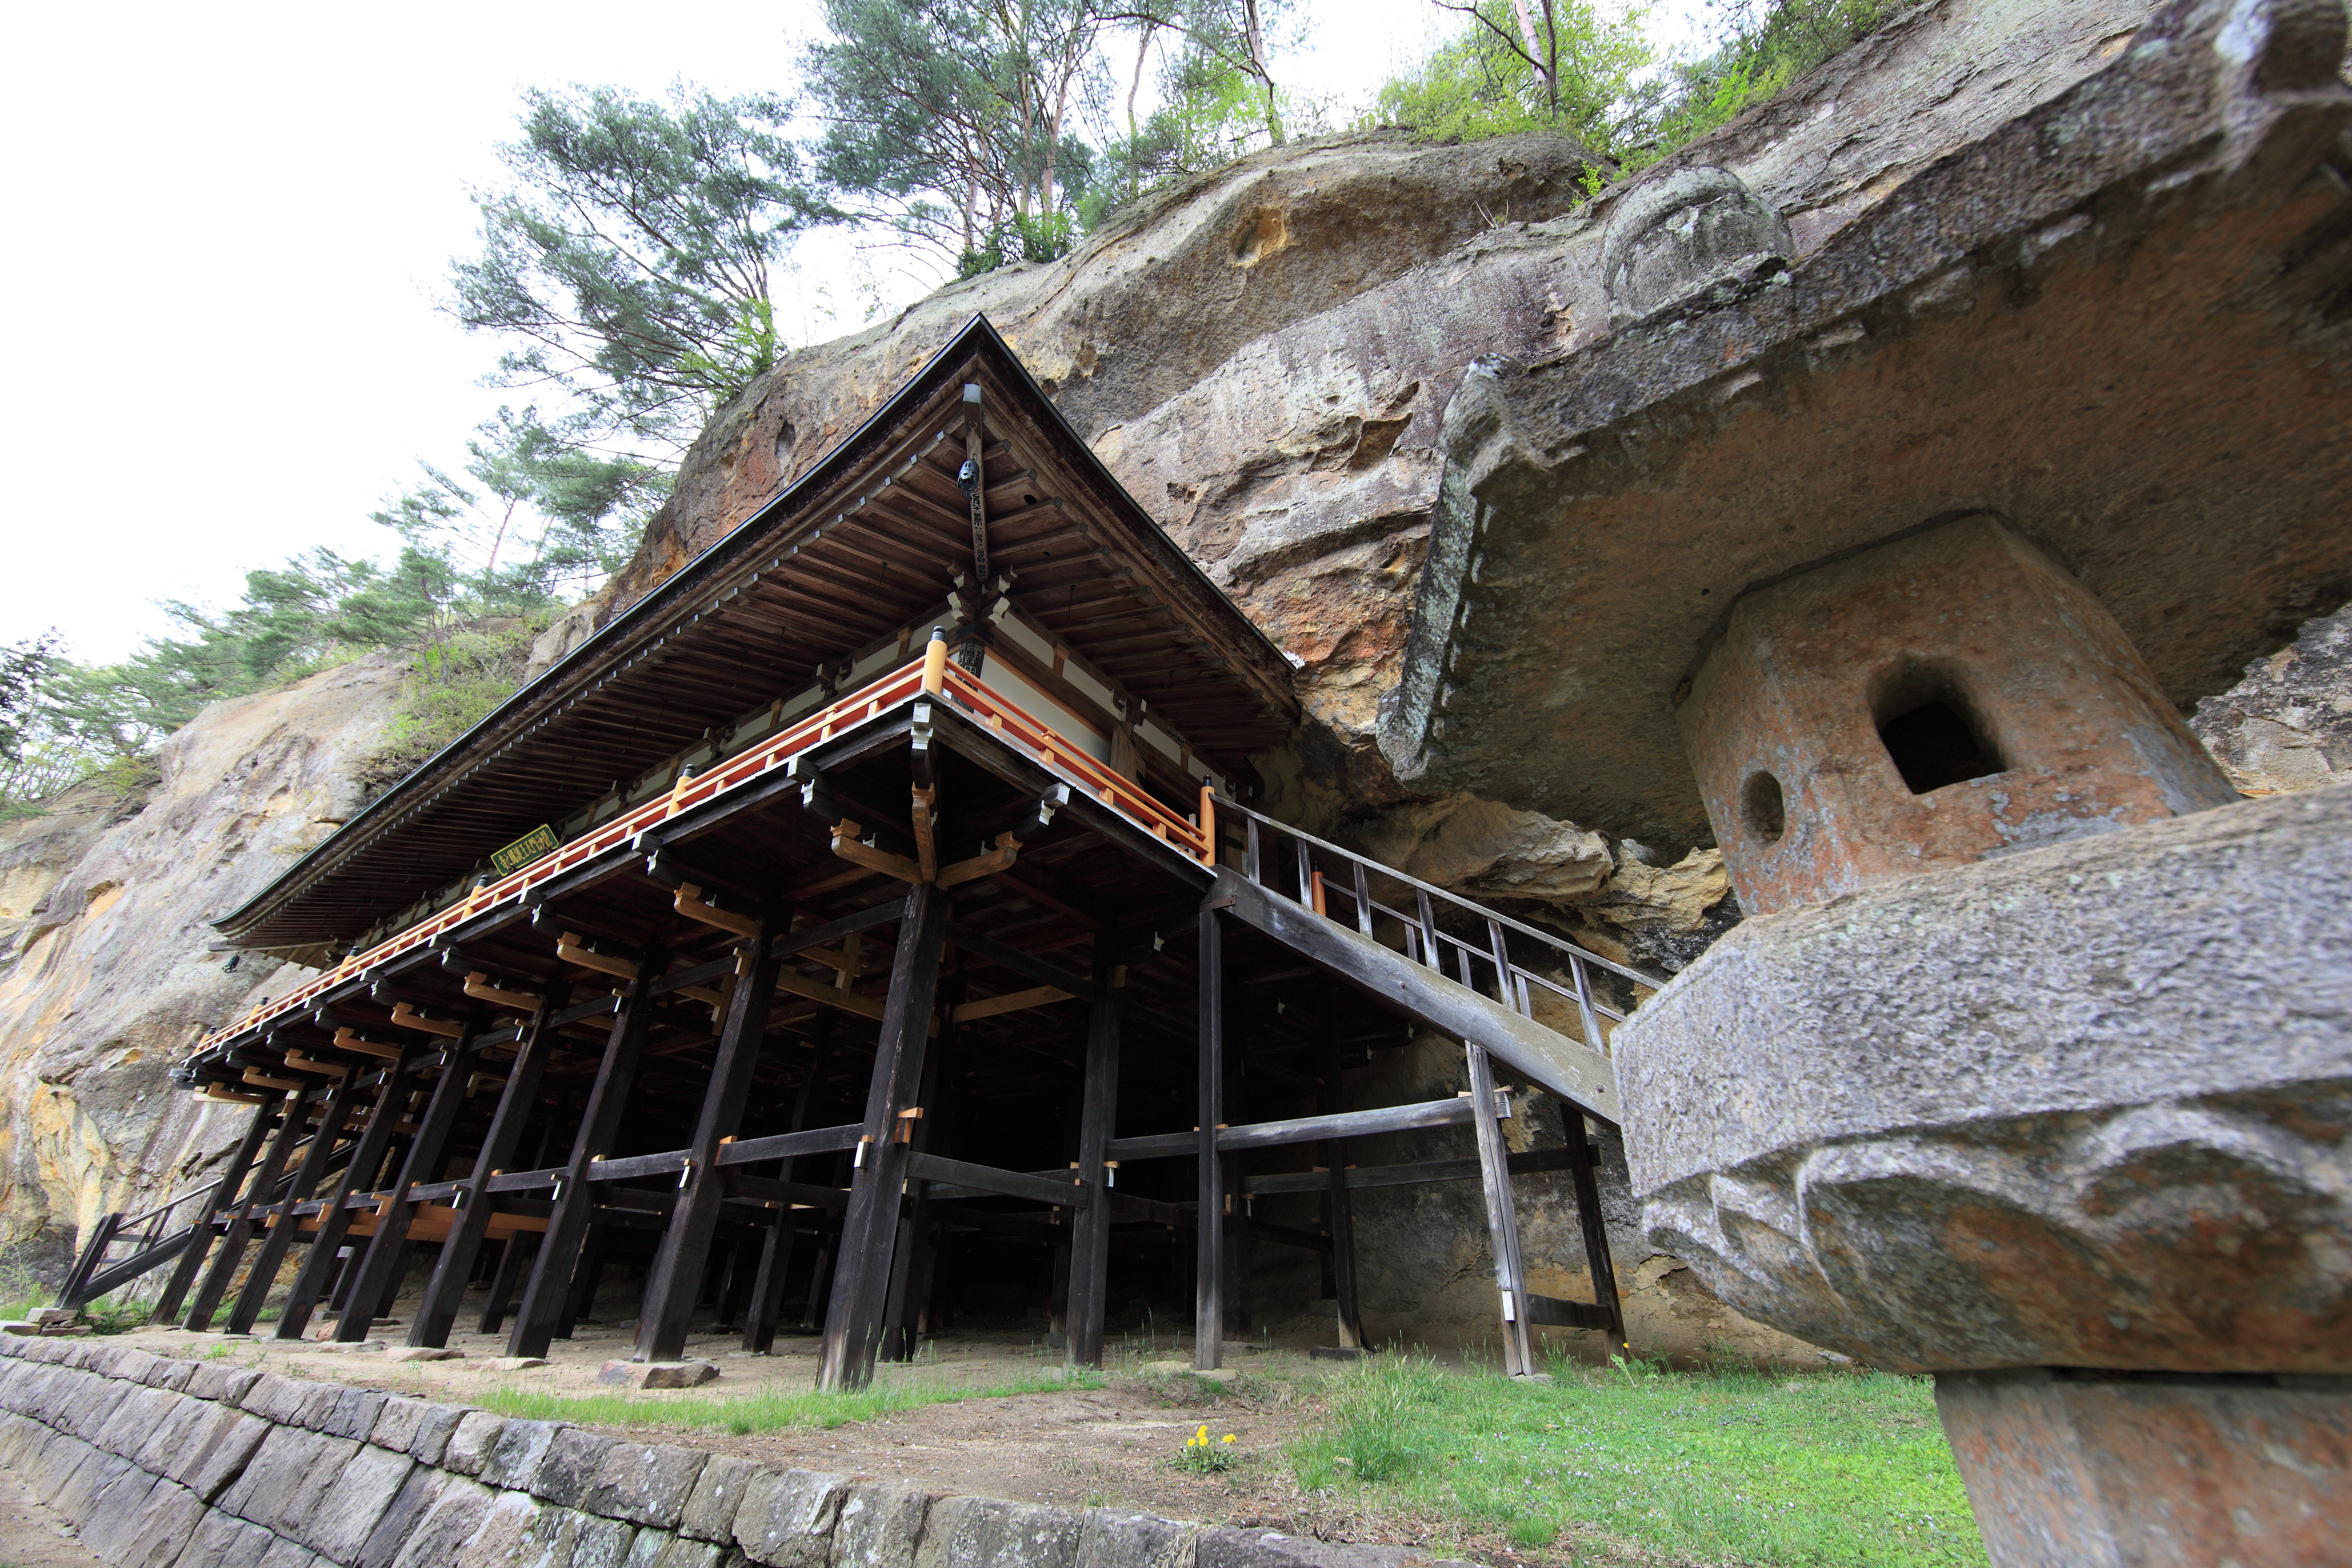
architecture, building, hut, village, high, chapel, place of worship, cool image, temple, ruins, monastery, shrine, 5d, hires, markii, hi, res, resolution, iwate, takkokunoiwaya, bishamondou, nishiiwaigun, wat, archaeological site, historic site, ancient history